Elijah Sterling Clack Robertson

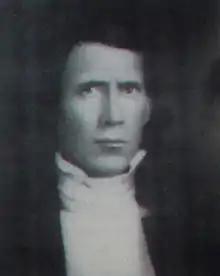

Elijah Sterling Clack Robertson (1820–1879) was an early Euro-American settler in Robertson's Colony in Texas. His father was the colony's founder Sterling C. Robertson. Brought to Texas to learn Spanish, he translated for both Robertson's Colony and later the Texas General Land Office. He practiced law in Milam County. Robertson was a postmaster for the Republic of Texas and the leader of a volunteer group who aided Alexander Somervell in border disputes. By 1844, he had been promoted to colonel in the Republic of Texas militia. Robertson was one of the delegates who signed the Texas Order of Secession in 1861 and served as aide-de-camp to General Henry McCulloch. The Col. Elijah Sterling Clack Robertson Plantation in Salado is listed on the National Register of Historic Places listings in Bell County, Texas.